Describe the emotion expressed in this image:  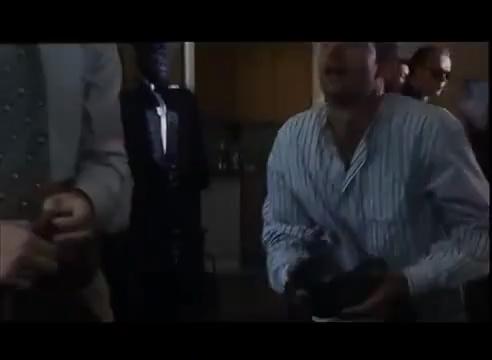
This person displays Suffering, valence and arousal with low intensity.